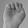
ASL letter: E